Hertford College Boat Club

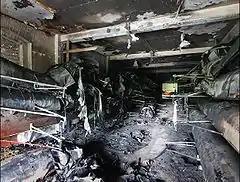
View of the devastation following the fire at the Longbridges boathouse in 2005

On Monday 4 July 2005, the Longbridges Boathouse that accommodates Hertford and several other college boat clubs was damaged by fire. In an incident that the police identified as arson, the building was undamaged, but twenty-six boats were destroyed by the heat of the fire. The boat storage area as well as two clubrooms suffered severe smoke damage.